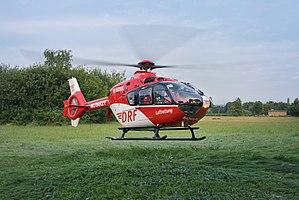
La Garde aérienne allemande est un service de secours routier créé par la fondation Björn Steiger en 1972. Elle intervient dans différents pays germanophones.